Sky position (RA, Dec in degrees): 235.028, 6.582
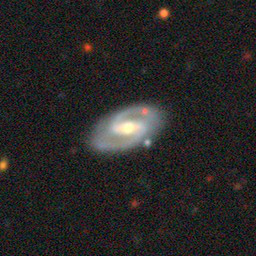
Galaxy morphology: Barred Spiral Galaxies